Eugene Rey

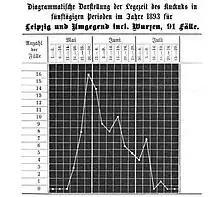
Seasonality of egg laying by cuckoos near Leipzig noted by Rey

Rey's major scientific contribution was on the study of cuckoos that he published in 1892. Here he noticed that each female cuckoo had distinctive patterning to their eggs and could be distinguished within their territories. Rey also guessed that a single female could lay only on alternate days. Rey however introduced an error, claiming that the European cuckoo laid an egg on the ground, and then transported it into the host nest in her bill. His studies inspired Edgar Chance to conduct his own more detailed observations.